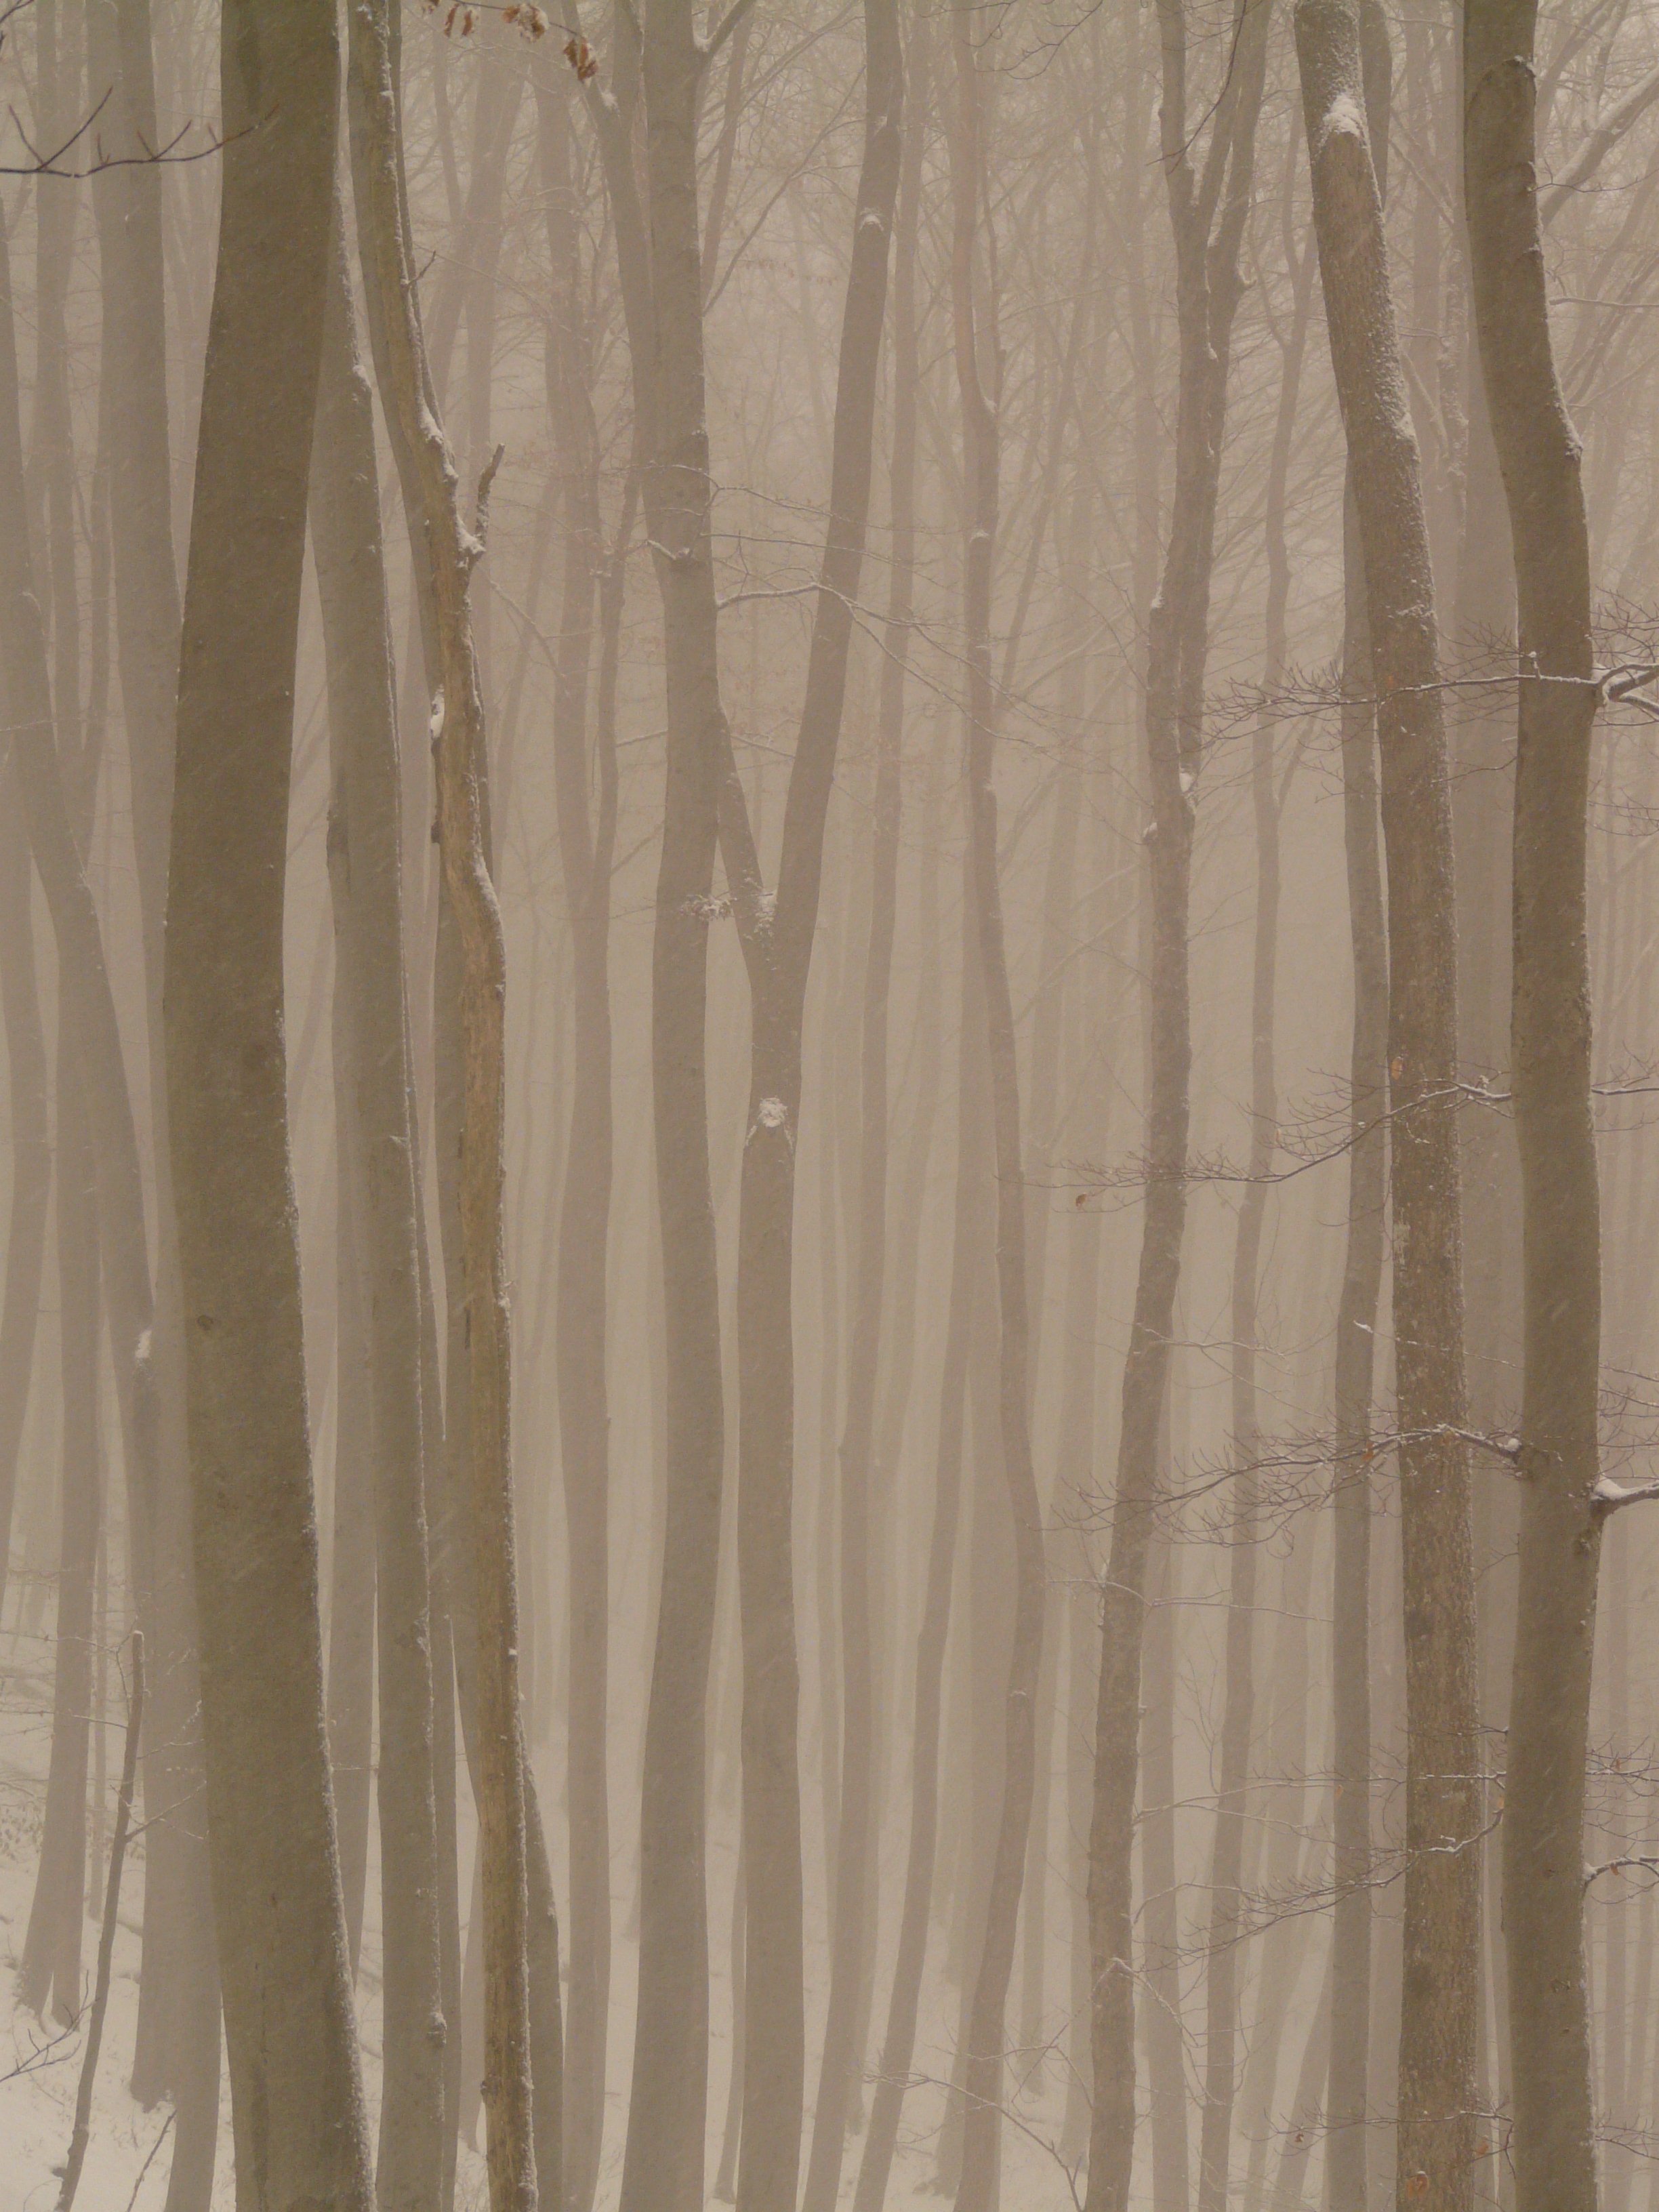
tree, snow, cold, winter, fog, frost, haze, curtain, lonely, decor, material, interior design, textile, loneliness, icy, gown, tree trunks, window treatment